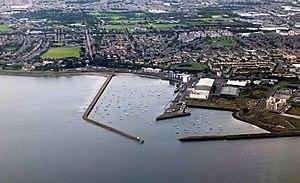
Granton est un quartier du nord d'Édimbourg, en Écosse. Il forme la partie de la ville sur le front de mer avec le Firth of Forth.